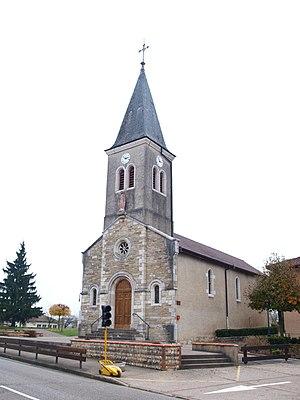
Servas (Ain, France)